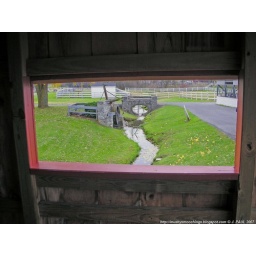
From the window of a covered bridge at the Amish Village near Lancaster, Pennsylvania.